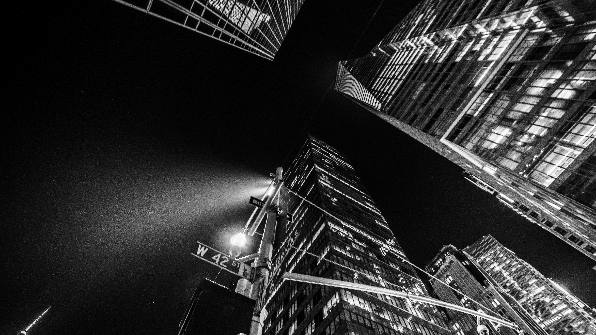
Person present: No